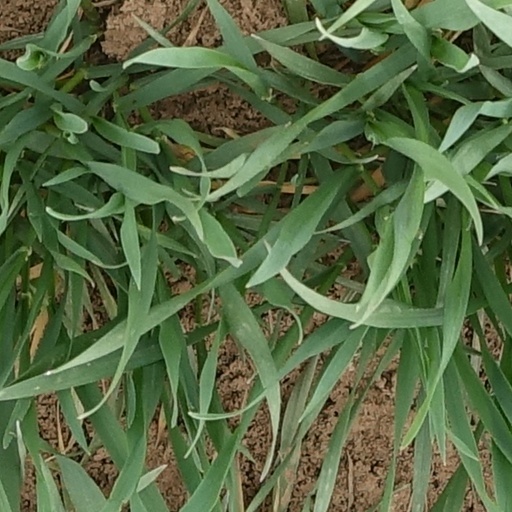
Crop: wheat